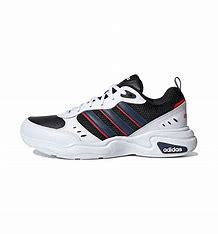
Brand: adidas
Model: NEO Strutter Athletic